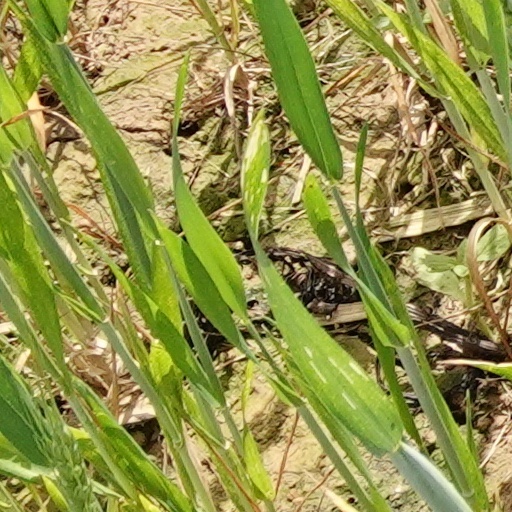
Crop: wheat